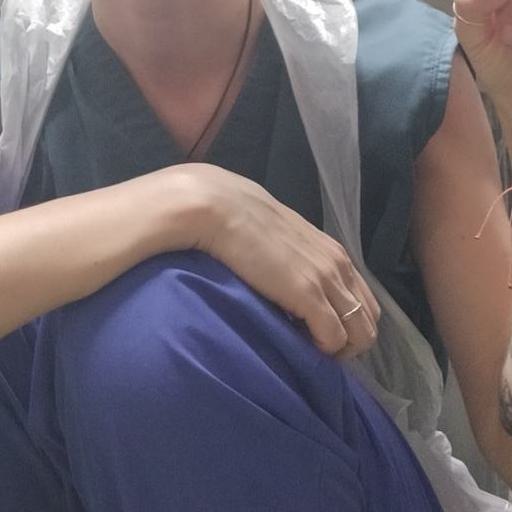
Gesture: no_gesture